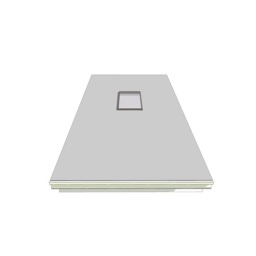
Interior Detail : Room in a roof : example of roof window